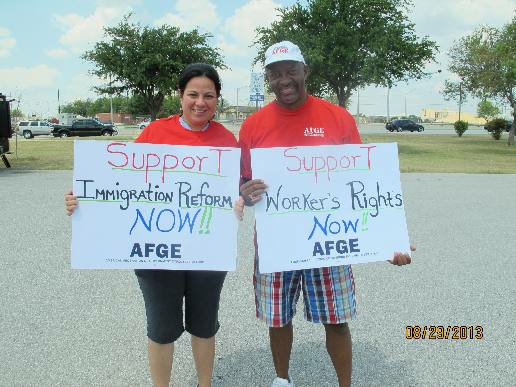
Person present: Yes